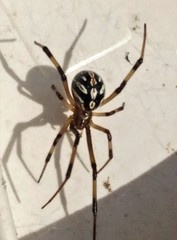
Species: Lactrodectus_hesperus